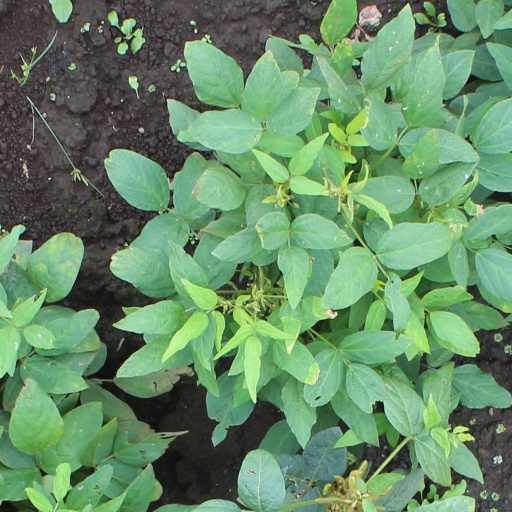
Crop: soybean